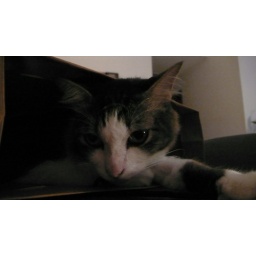
cat in a paper bag